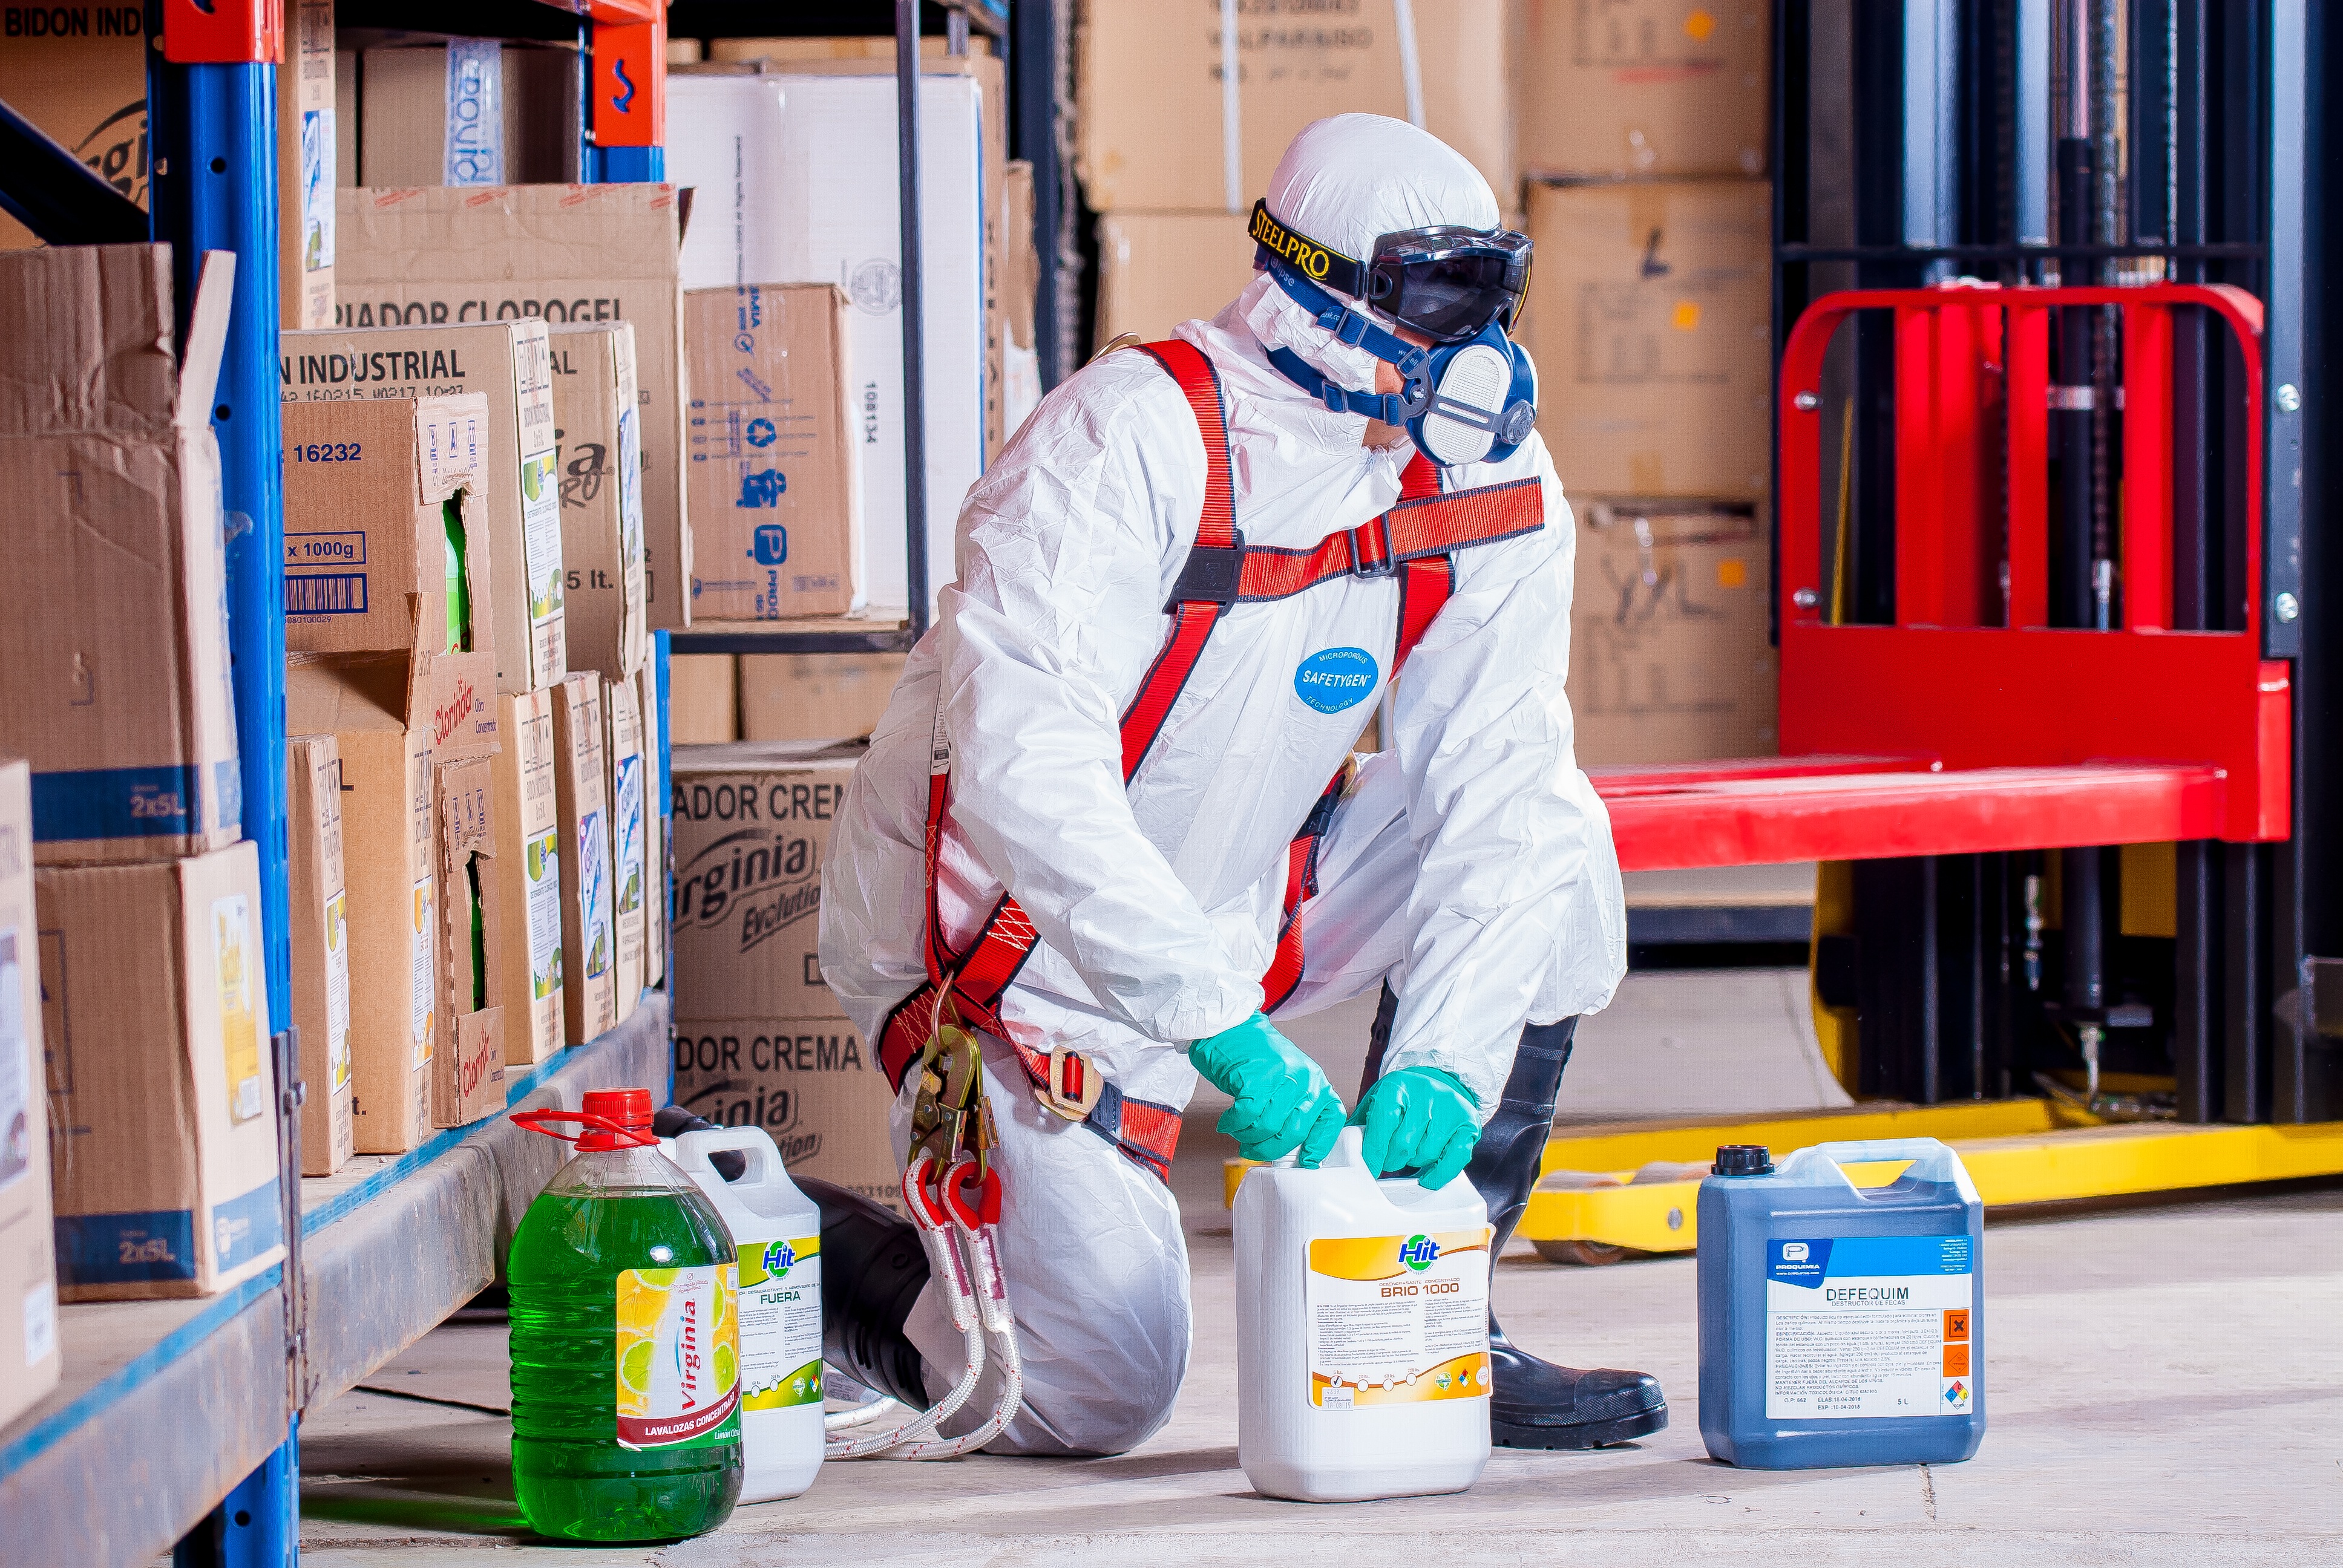
person, machine, security, worker, boots, manufactures, protection, costume, emergency, vest, gloves, supervisor, chemist, personal protection, logistic, cleanliness, work clothes, industrial safety, protective goggles, mandatory